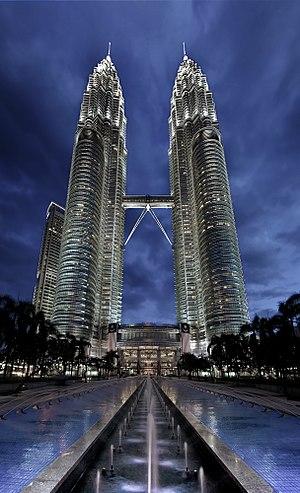
Les Tours Petronas en Malaisie prises de nuit. Suomi: Petronasin kaksoispilvenpiirtäjät Malesian pääkaupungissa Kuala Lumpurissa.